Hal Clement

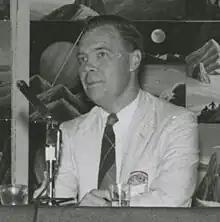

Harry Clement Stubbs (May 30, 1922 – October 29, 2003), better known by the pen name Hal Clement, was an American science fiction writer and a leader of the hard science fiction subgenre. He also painted astronomically oriented artworks under the name George Richard.